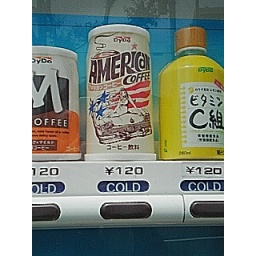
Nothing like a near naked girl and a fast car for a quick pick-me-up.